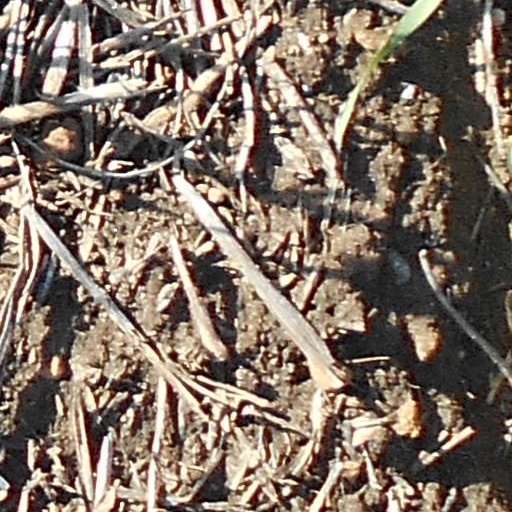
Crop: wheat